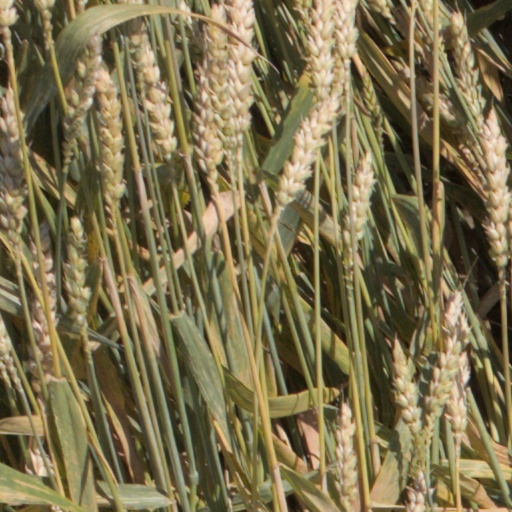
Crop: wheat